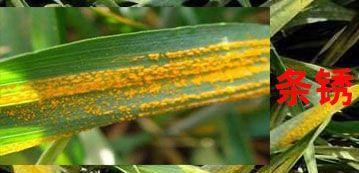
Plant: Wheat
Disease: wheat stripe rust